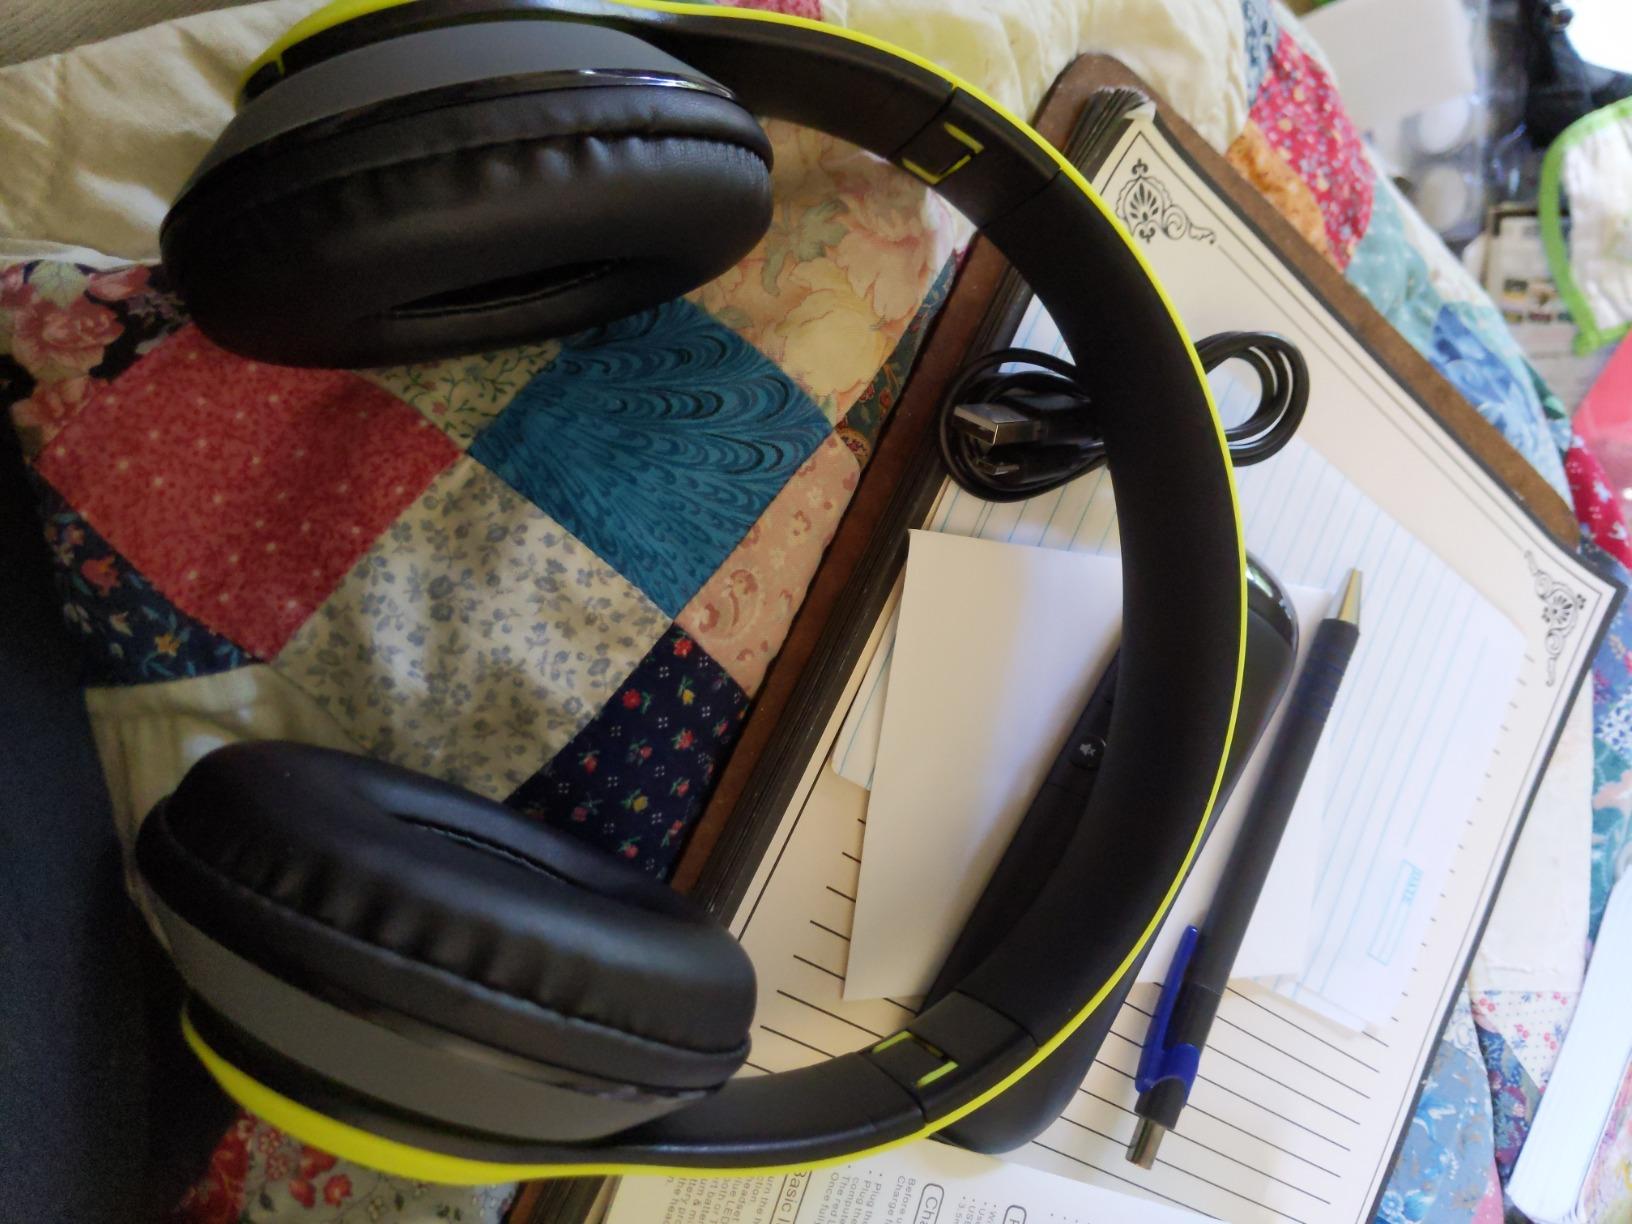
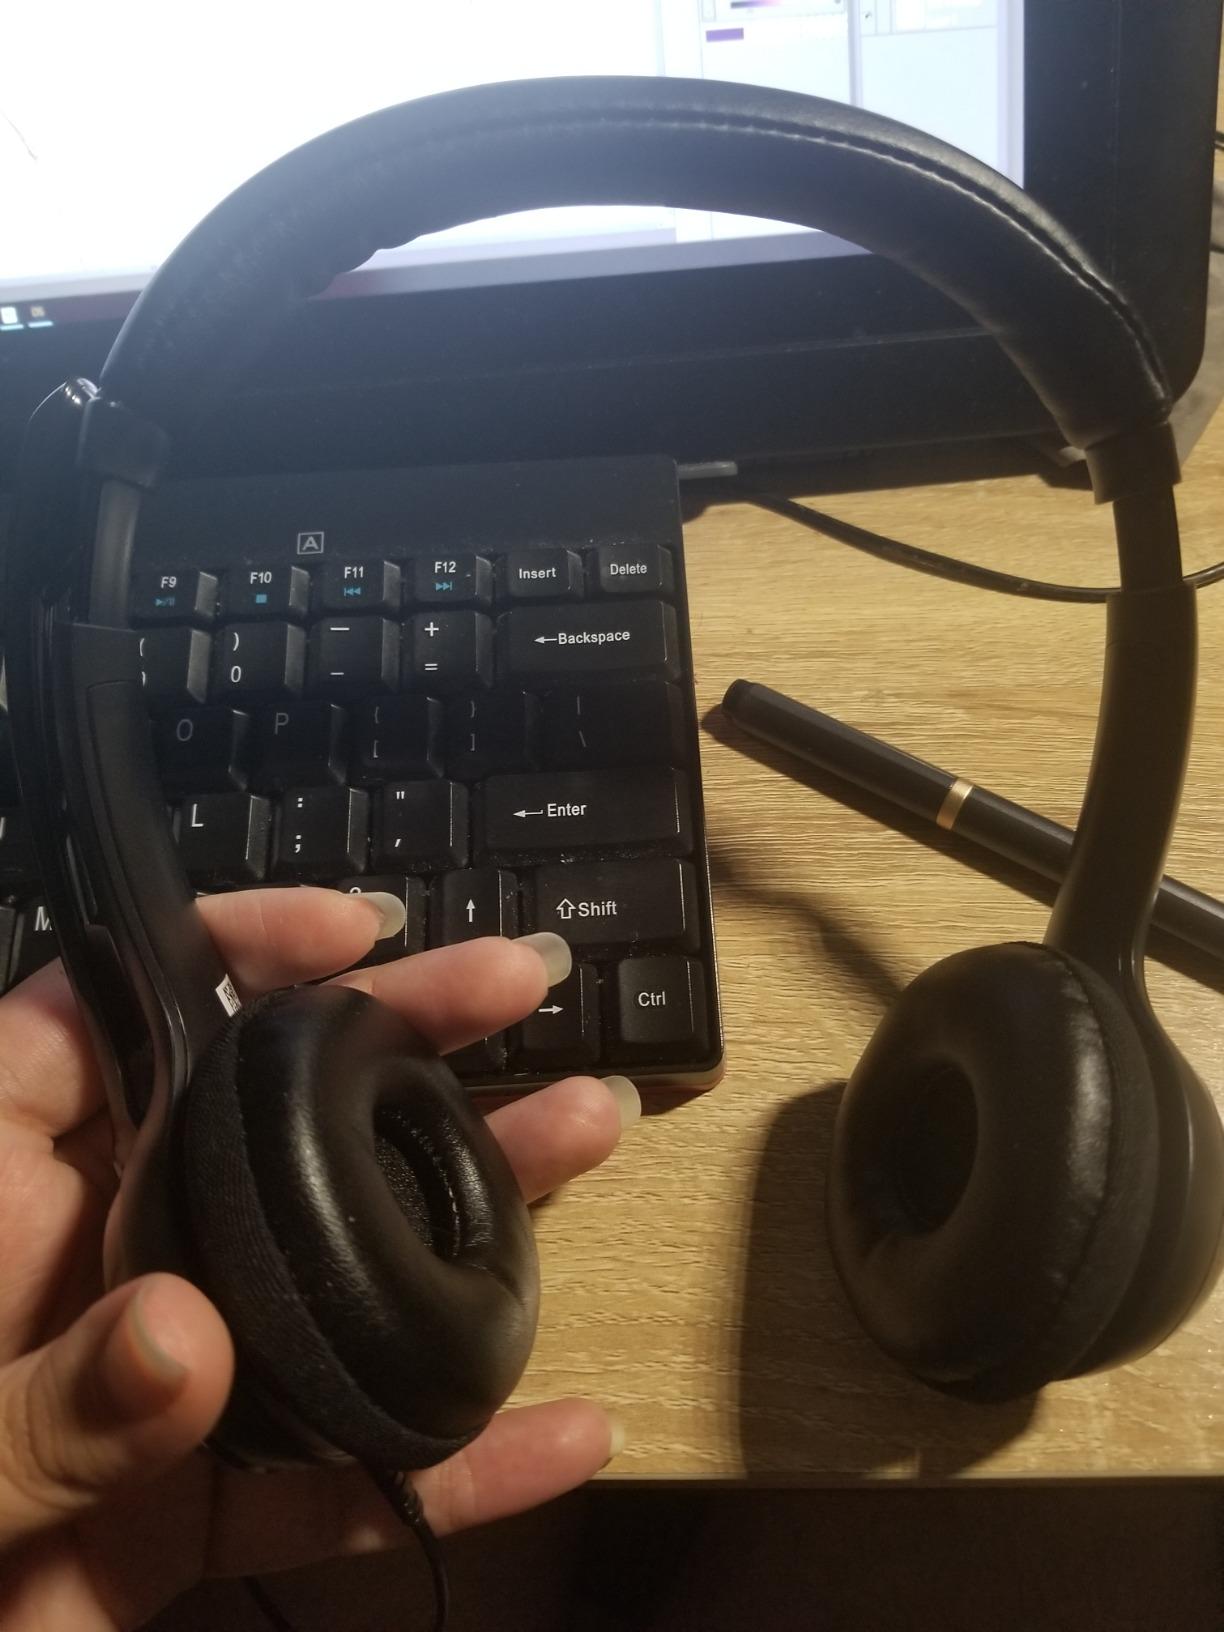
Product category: headphones
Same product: no